Ray Harroun

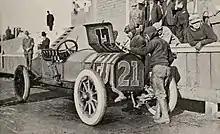
Harroun (standing, second from right) at the Atlanta Motordrome races in 1910

Harroun's race wins included: a 1910 100-mile race at the Atlanta Motordrome; the 1910 200-mile Wheeler-Schebler Trophy Race (at the Indianapolis Motor Speedway); the May 1910, 50-mile Remy Grand Brassard Race (also at IMS); three races at Churchill Downs (home of the Kentucky Derby); three races at the original Latonia Race Track; and races at tracks in New Orleans, Los Angeles, Long Island and Memphis. He is best known for winning the first Indianapolis 500, driving a Marmon.